Stanley Bender

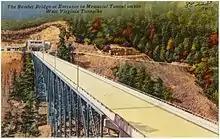
Postcard image of Bender Bridge

On November 9, 1954, a West Virginia Turnpike bridge was dedicated to Bender. It was renamed the Bender Bridge, also known as the Stanley Bender Memorial Bridge. The Bender Bridge was topped with a plaque telling of Bender's heroism during the War. However, the Bender Bridge was demolished by explosives in the 1980s as part of the Memorial Tunnel replacement project, which used an earthen fill to cross Fourmile Fork. Bender said that the bridge might have been demolished, but he would remember it. He also said that memories cannot be destroyed.